Southern Cross Expedition

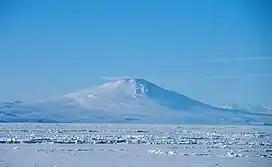
Mount Melbourne, on Victoria Land, at the foot of which Borchgrevink discovered "an excellent camping place"

Winter proved to be a difficult time; Bernacchi wrote of rising boredom and irritation: "Officers and men, ten of us in all, found tempers wearing thin". During this period of confinement, Borchgrevink's weaknesses as a commander were exposed; he was, according to Bernacchi, "in many respects ... not a good leader". The polar historian Ranulph Fiennes later described the conditions as "democratic anarchy", with dirt, disorder and inactivity the order of the day.